Haman

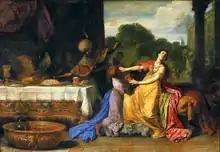
"Haman Begging the Mercy of Esther", by Pieter Lastman

Josephus mentions Haman in his "Antiquities of the Jews". Josephus's account of the story draws from the Septuagint translation of the Book of Esther and from other Greek and Jewish sources, some no longer extant.